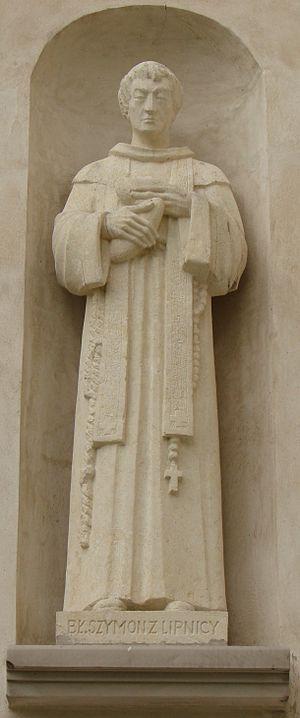
Simon de Lipnica est un prêtre franciscain observant polonais reconnu saint par l'Église catholique.
Cette liste concerne des saints reconnus comme tels par l'Église catholique qui ont vécu au XVᵉ siècle.
Dans la lignée de son prédécesseur Jean-Paul II, le pape Benoît XVI a continué - mais à un rythme plus lent - à canoniser, c'est-à-dire déclarer saint, des chrétiens et chrétiennes qui peuvent être considérés comme intercesseurs et modèles de vie évangélique. Durant les huit années de son pontificat, Benoît XVI a ainsi canonisé 44 saints.